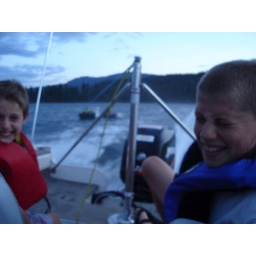
The boys turned around to smile for the camera... only to get a spray of water in the face.